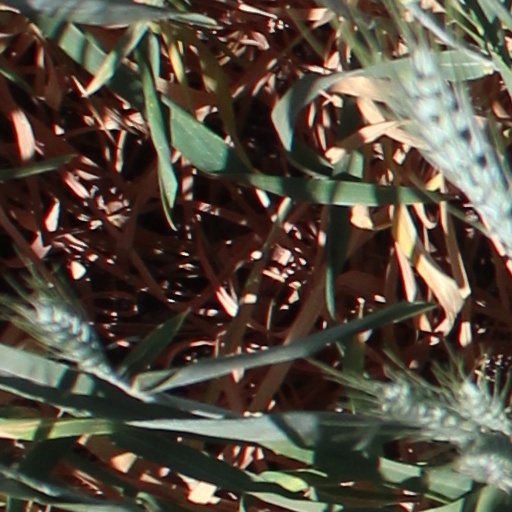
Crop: wheat